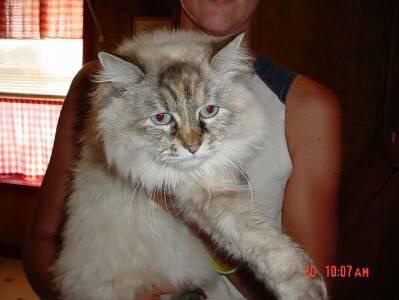
cat